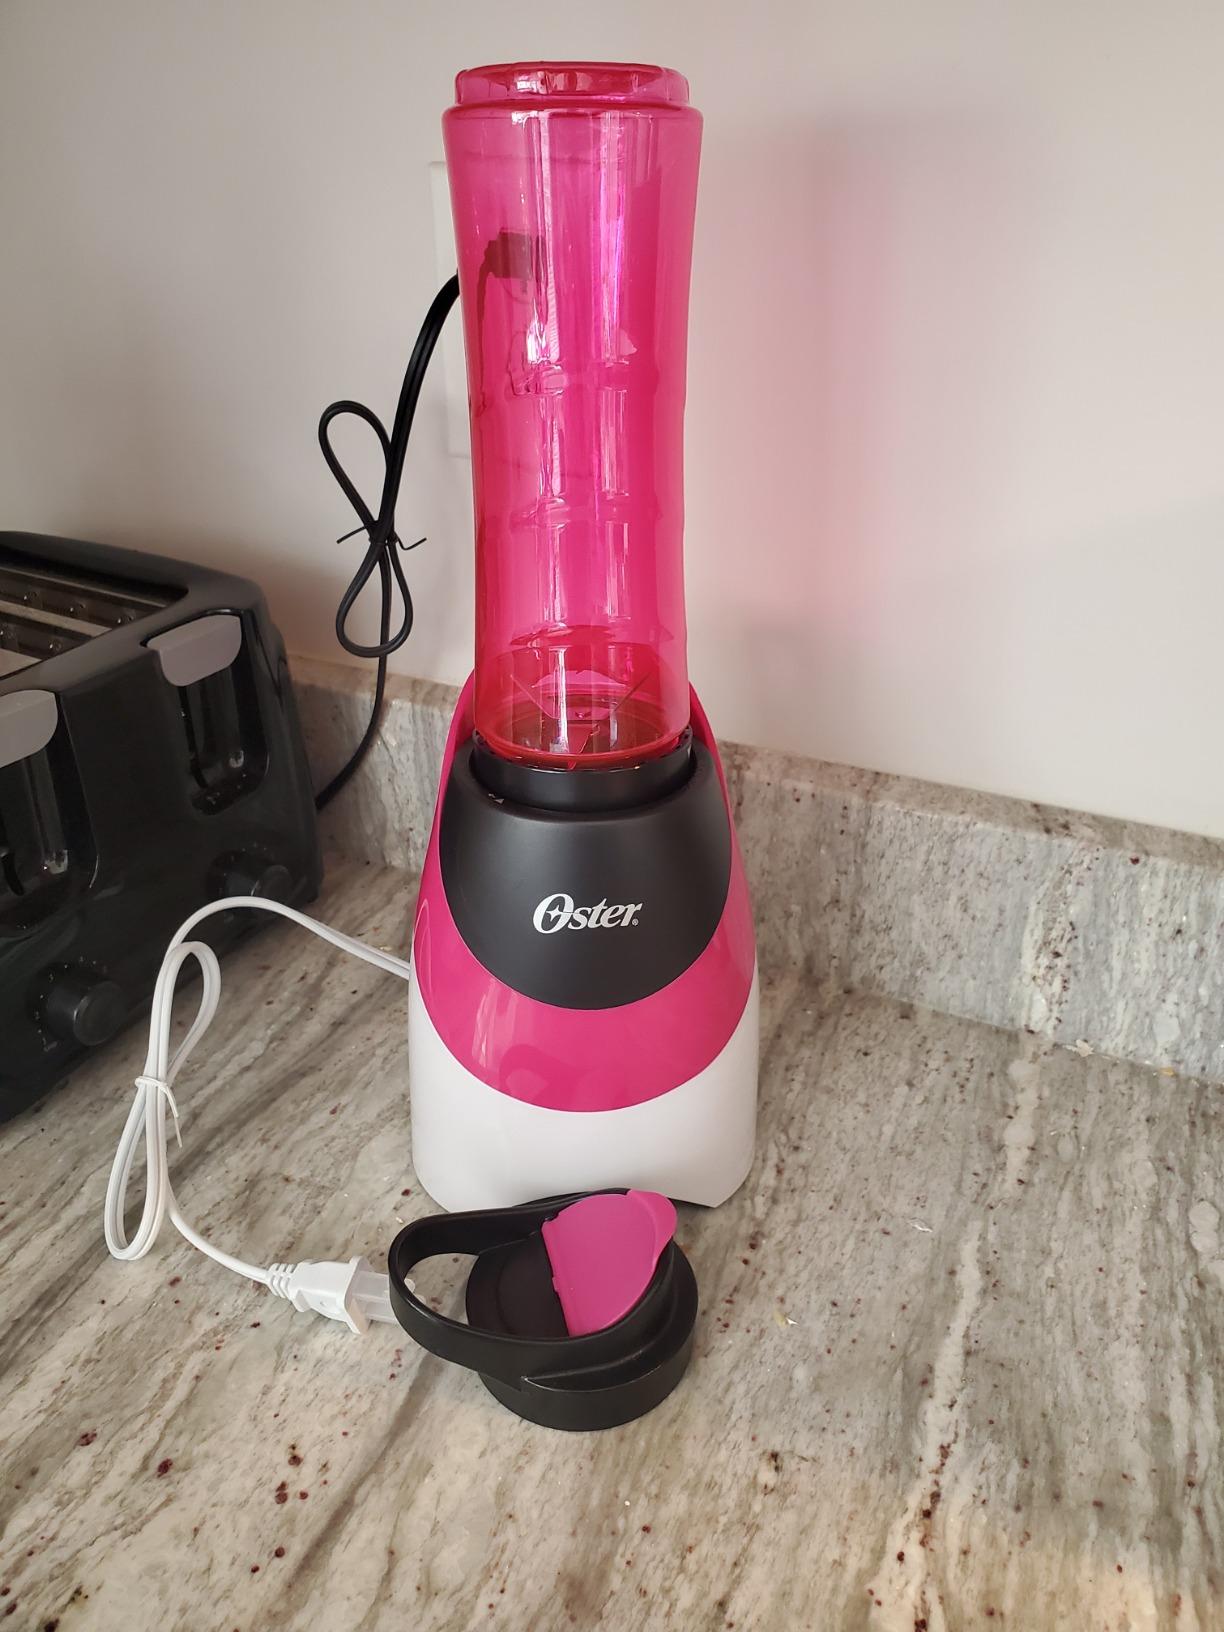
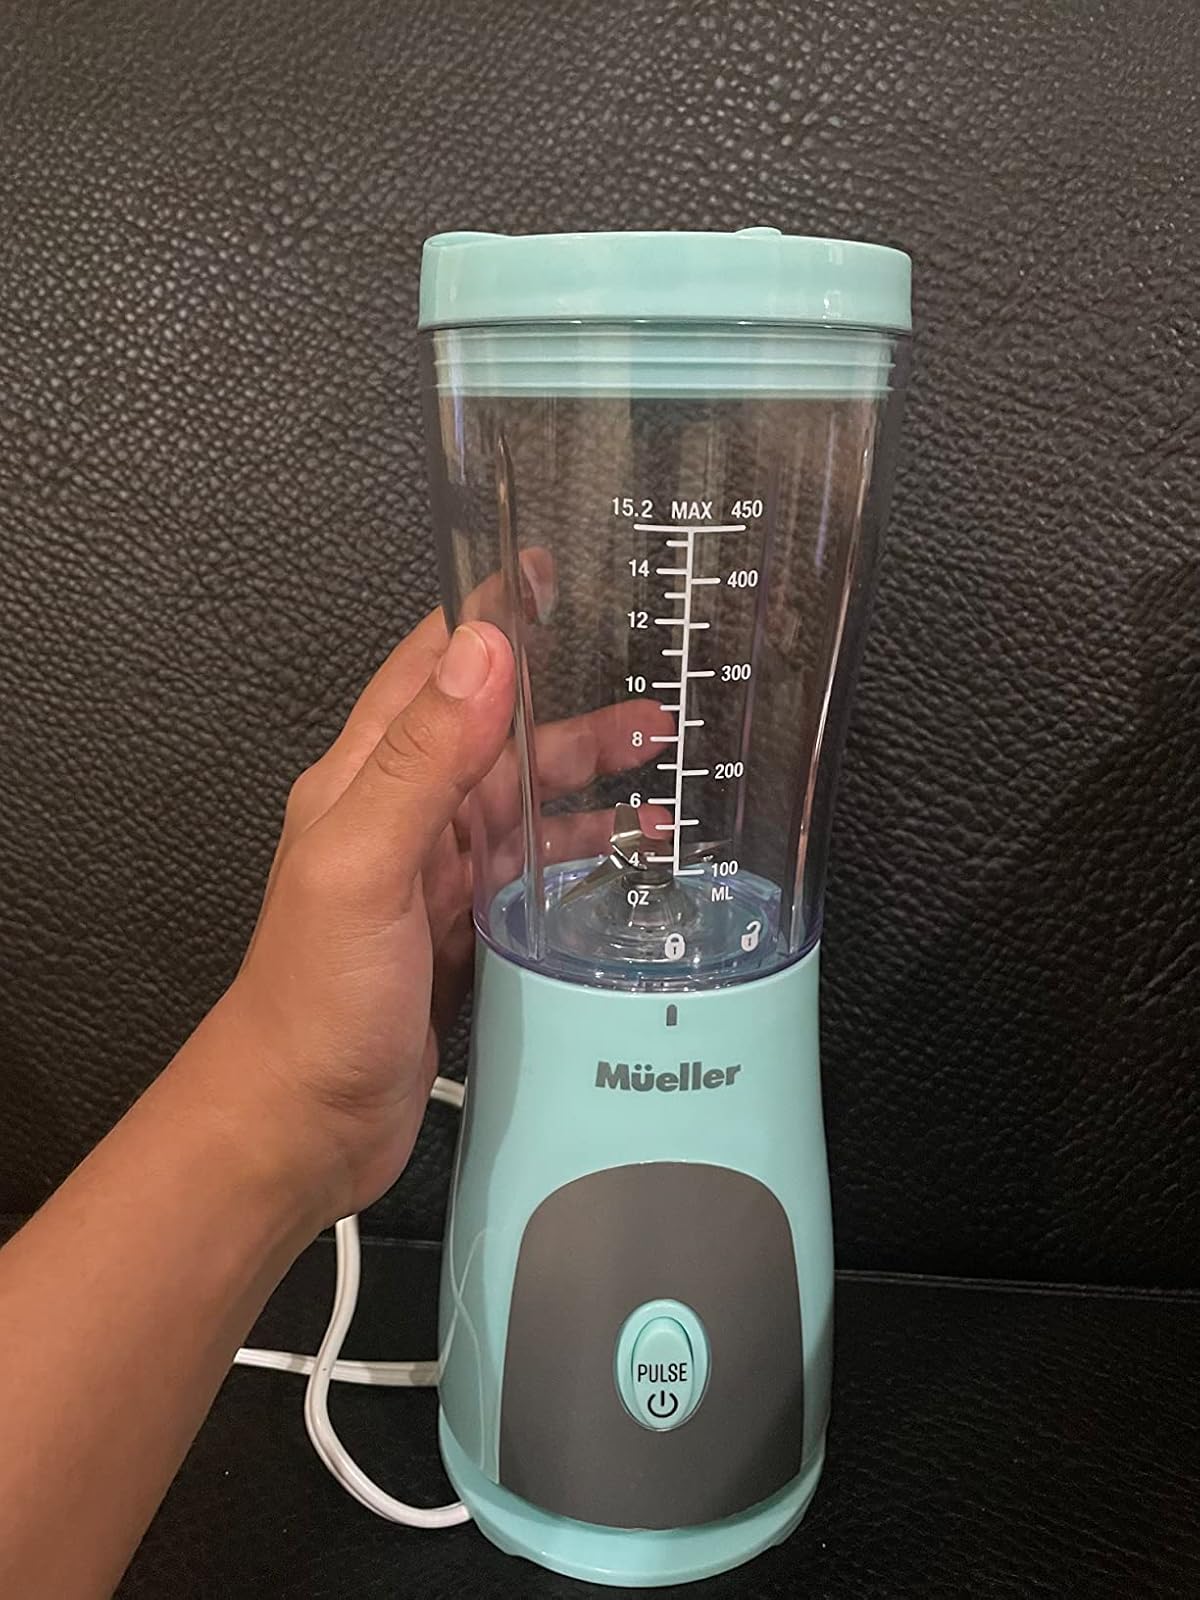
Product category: items_blender
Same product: no